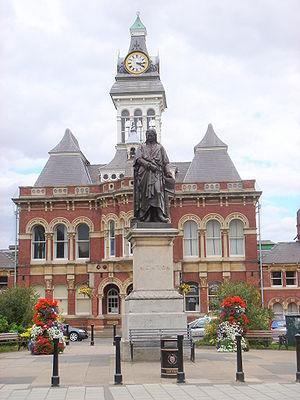
Sir Isaac Newton (1642–1727) par William Theed (1804–1891), 1858, bronze
La ville de Grantham [gran.θam] se situe dans l'est de l'Angleterre, à la limite du comté de Lincolnshire.
Cette liste des musées du Lincolnshire, Angleterre contient des musées qui sont définis dans ce contexte comme des institutions qui recueillent et soignent des objets d'intérêt culturel, artistique, scientifique ou historique. leurs collections ou expositions connexes disponibles pour la consultation publique. Sont également inclus les galeries d'art à but non lucratif et les galeries d'art universitaires. Les musées virtuels ne sont pas inclus.